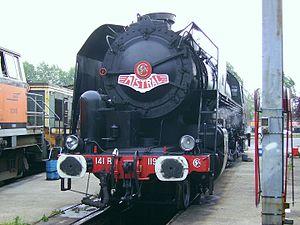
La 141 R 1199 au dépôt de Villeneuve-Saint-Georges le 5 mai 2007.
Le Mistral était un train rapide devenu Trans-Europ-Express de la SNCF assurant la liaison Paris-Nice de 1950 jusqu'en 1982, quelques mois après la mise en service du TGV Sud-Est en 1981. Dans la numérotation des trains de la SNCF, il portait le numéro 1 dans le sens Paris – Nice et le numéro 2 dans le sens Nice – Paris.